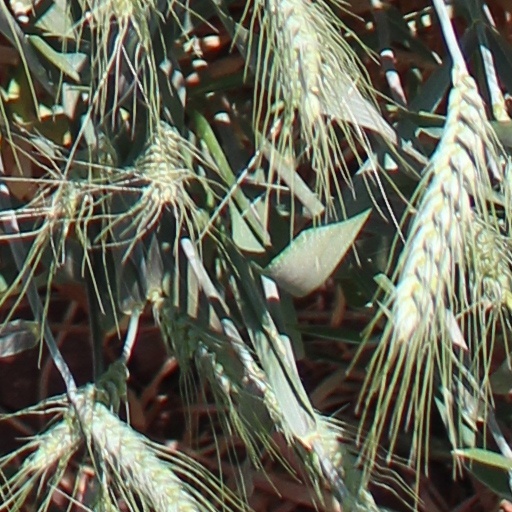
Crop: wheat